Virtual reality headset

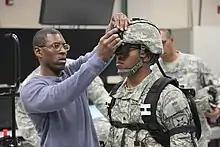
A U.S. soldier being prepared to use a ground combat training virtual reality headset at Fort Stewart in 2013

Virtual reality headsets are being currently used as a means to train medical students for surgery. It allows them to perform essential procedures in a virtual, controlled environment. Students perform surgeries on virtual patients, which allows them to acquire the skills needed to perform surgeries on real patients. It also allows the students to revisit the surgeries from the perspective of the lead surgeon.